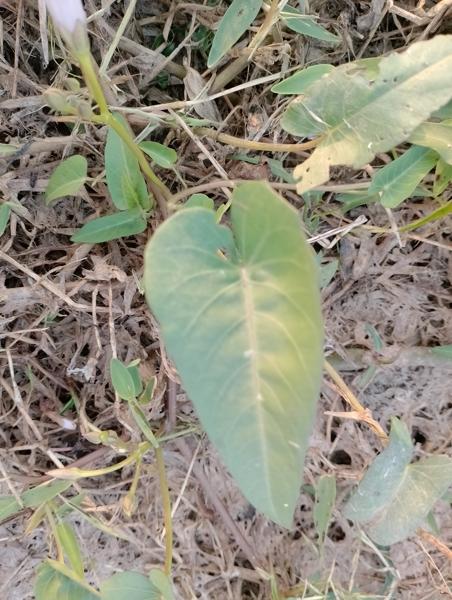
Weed species: Ipomoea aquatic